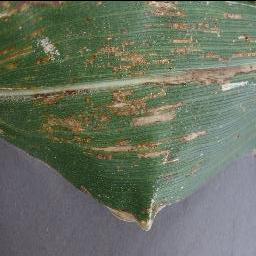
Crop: corn
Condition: (maize)_cercospora_spot_gray_spot